Peni Tagive

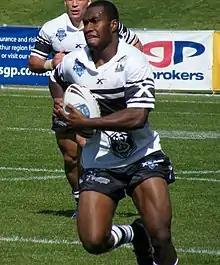
Tagive with the Newton Jets

Ratu Peni Tagive (born 3 October 1988) is an Australian former professional rugby league footballer who played for the Sydney Roosters in the Australian National Rugby League (NRL) competition. Tagive primarily played on the . Although a large winger, Tagive was a speedy athlete, recording 6.79 seconds over 60 metres. Tagive's parents are Fijian and African-American.